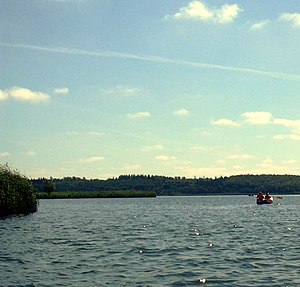
Tystrup Sø
Kanotur på Tystrup Sø en julidag 2005
Tystrup sø ligger midt på Sjælland, syd for Sorø og nordvest for Næstved. Tystrup Sø, som gennemstrømmes af Susåen, er en af Sjællands større søer. På det dybeste sted er søen næsten 22 meter dyb. Det betyder, at den er længe om at fryse til om vinteren, ligesom de talrige kildevæld på dens bund giver mange våger i isen.